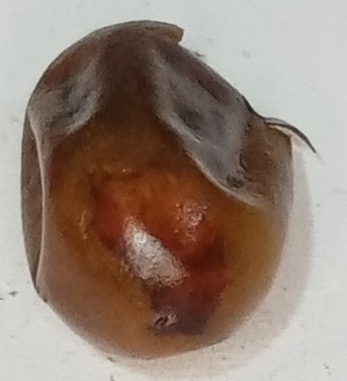
Variety: fasli-toto
Size: small
Grade: grade-1